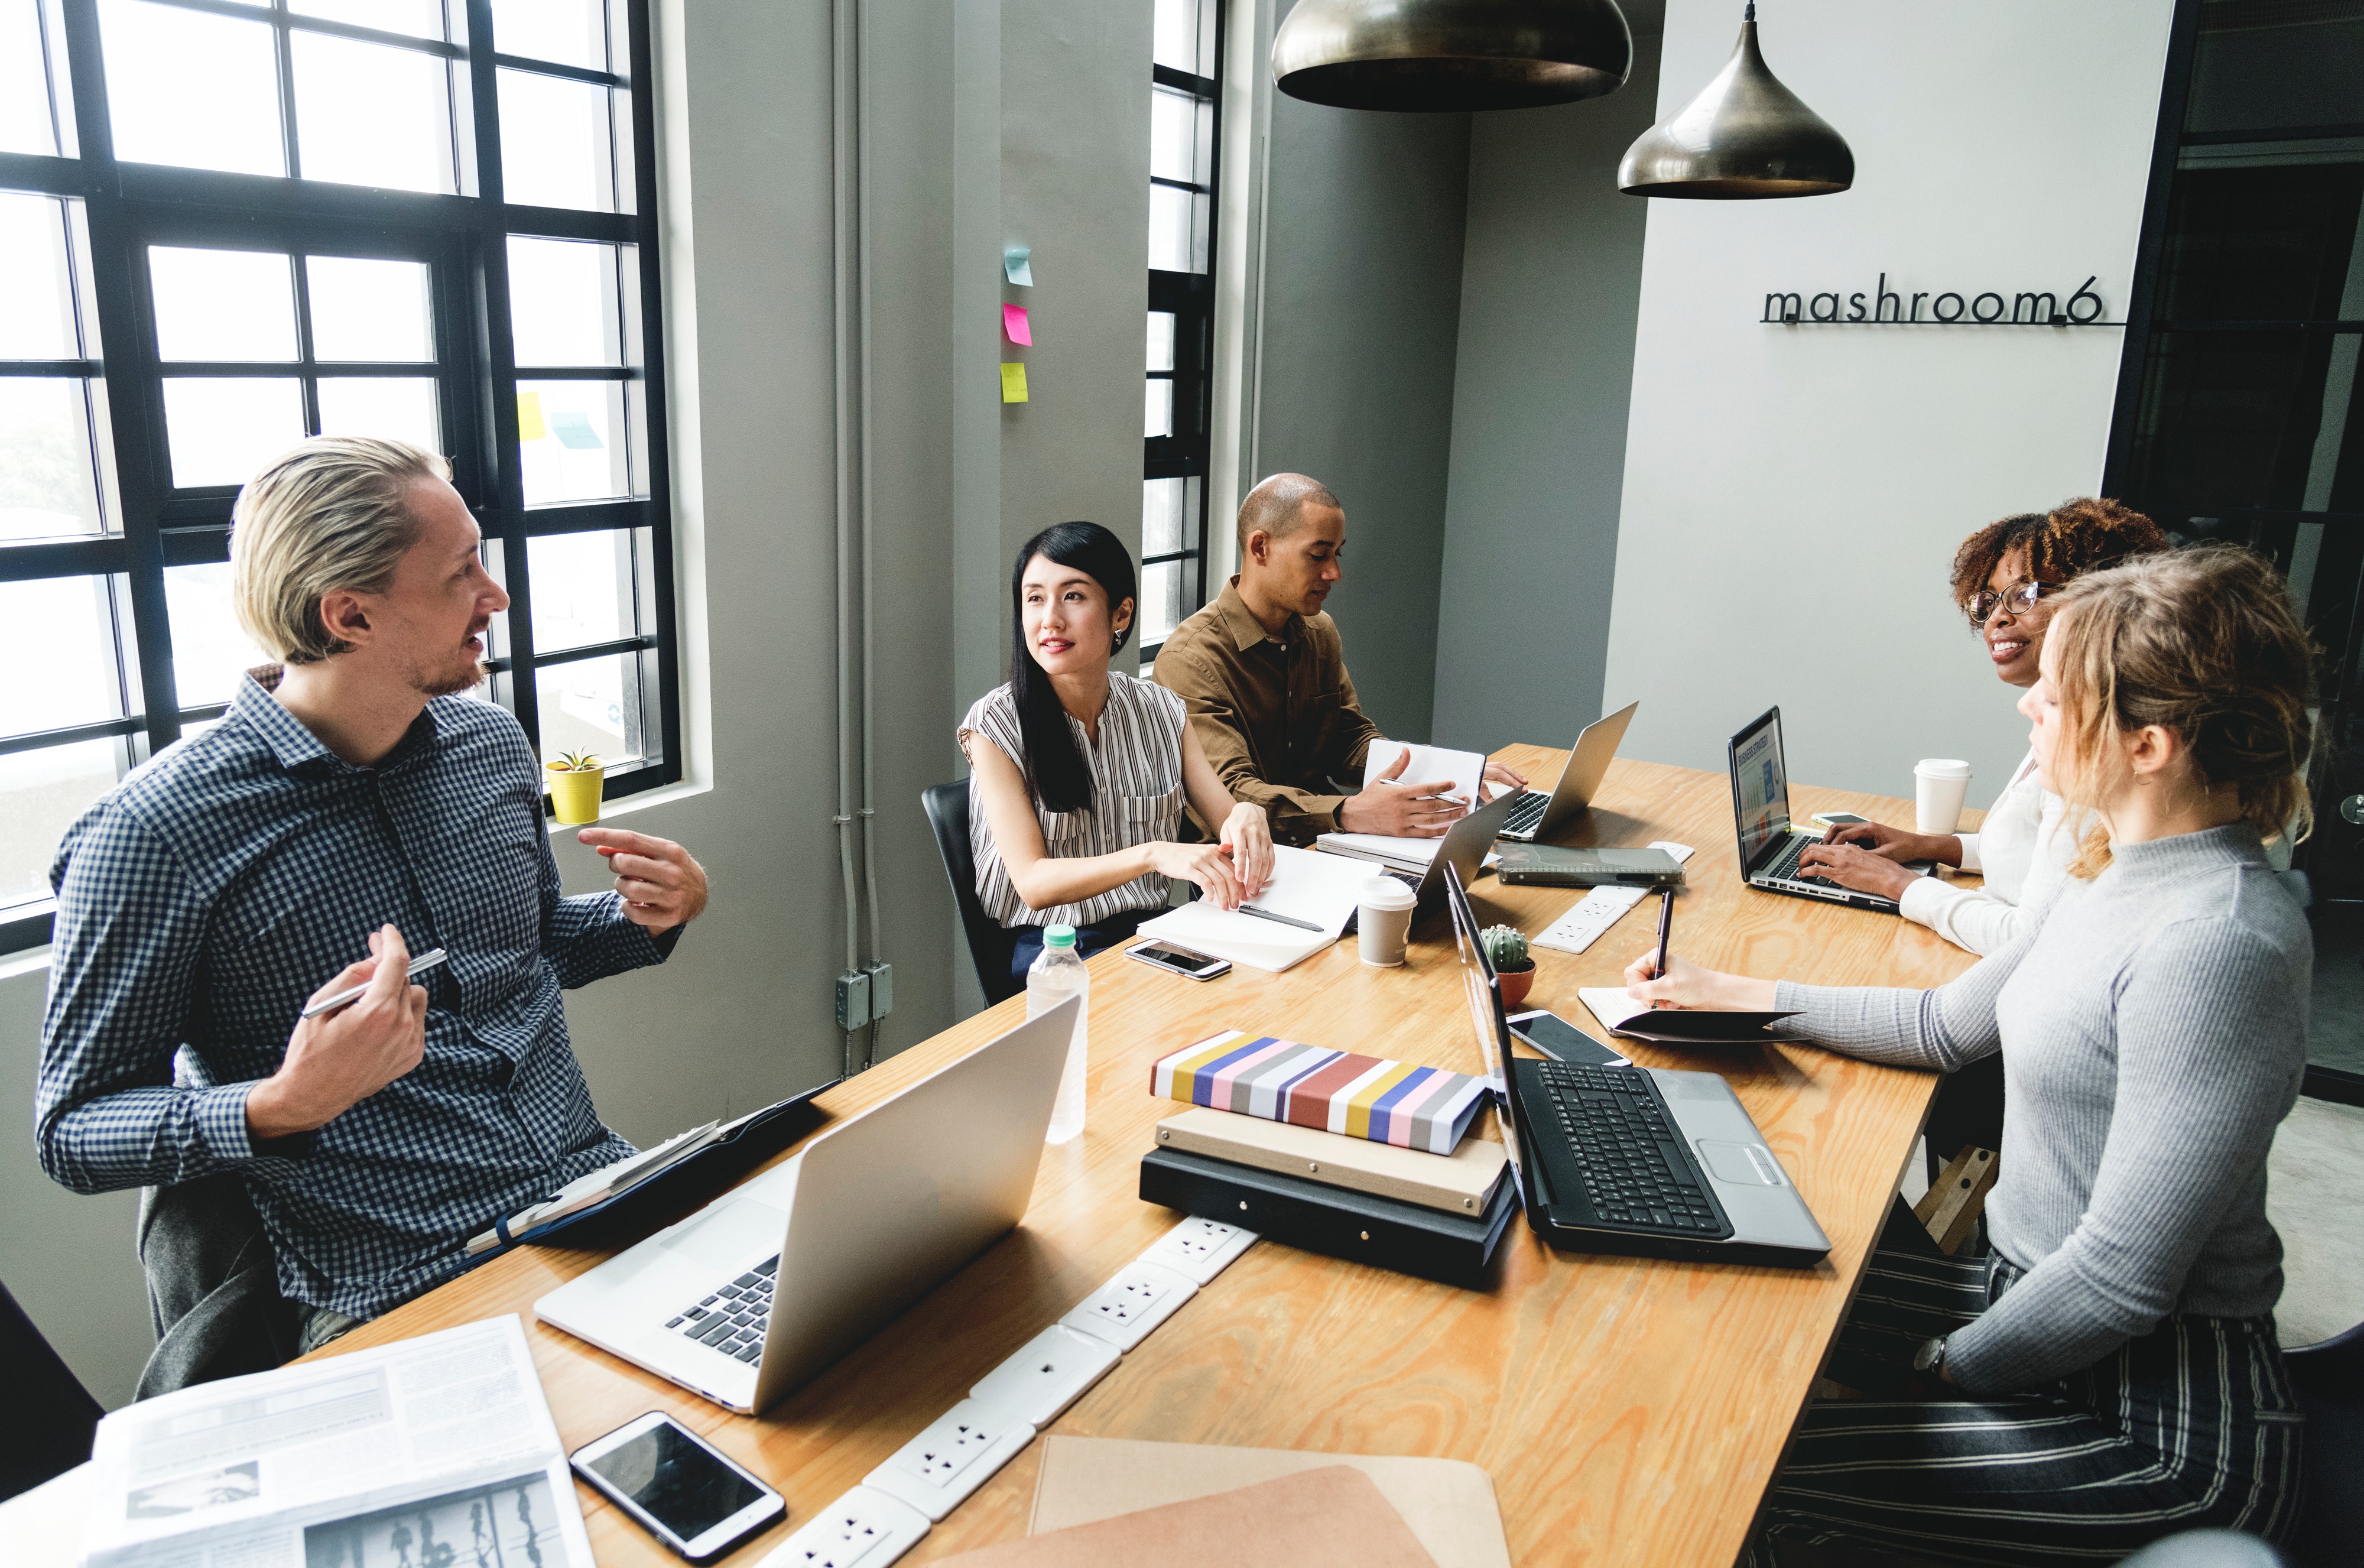
office, event, conversation, design, learning, collaboration, interior design, meeting, architecture, room, white collar worker, employment, job, management, table, building, training, student, businessperson, furniture, education, course